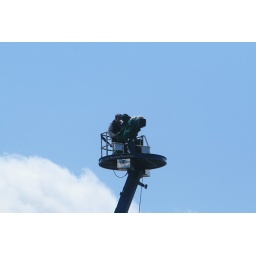
TV crane in the sky